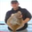
Label: flatfish